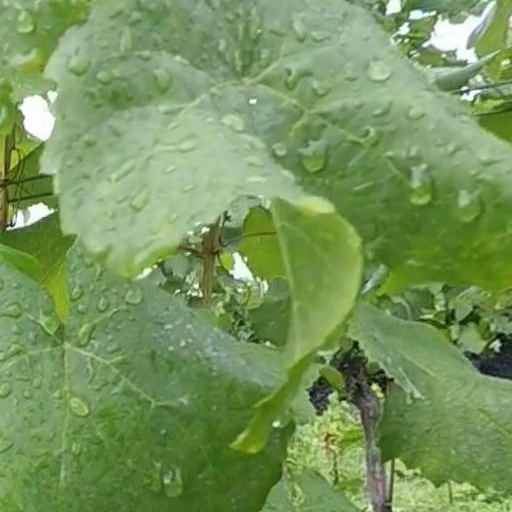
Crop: grape